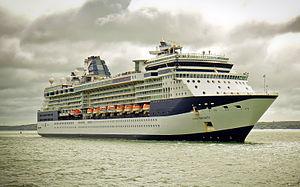
Le Celebrity Infinity est un paquebot construit par les Chantiers de l'Atlantique à Saint-Nazaire au début des années 2000. Il est le second paquebot de la classe Millennium. Il a trois sister-ship : le Celebrity Millennium, le Celebrity Summit et le Celebrity Constellation.
Celebrity Cruises est une compagnie maritime américaine spécialisée dans les croisières. Elle est basée à Miami en Floride. Cette compagnie est la propriété depuis 1997 de Royal Caribbean Cruise Line, tout comme Pullmantur Cruise et Azamara Cruises.
La classe Millenium est une classe de quatre navires de croisière exploitée par la société Celebrity Cruises. Le Celebrity Millennium, premier paquebot de la classe, est construit aux Chantiers de l'Atlantique de Saint-Nazaire. Il est livré en 2000. Les trois autres paquebots sont livrés entre 2001 et 2002.